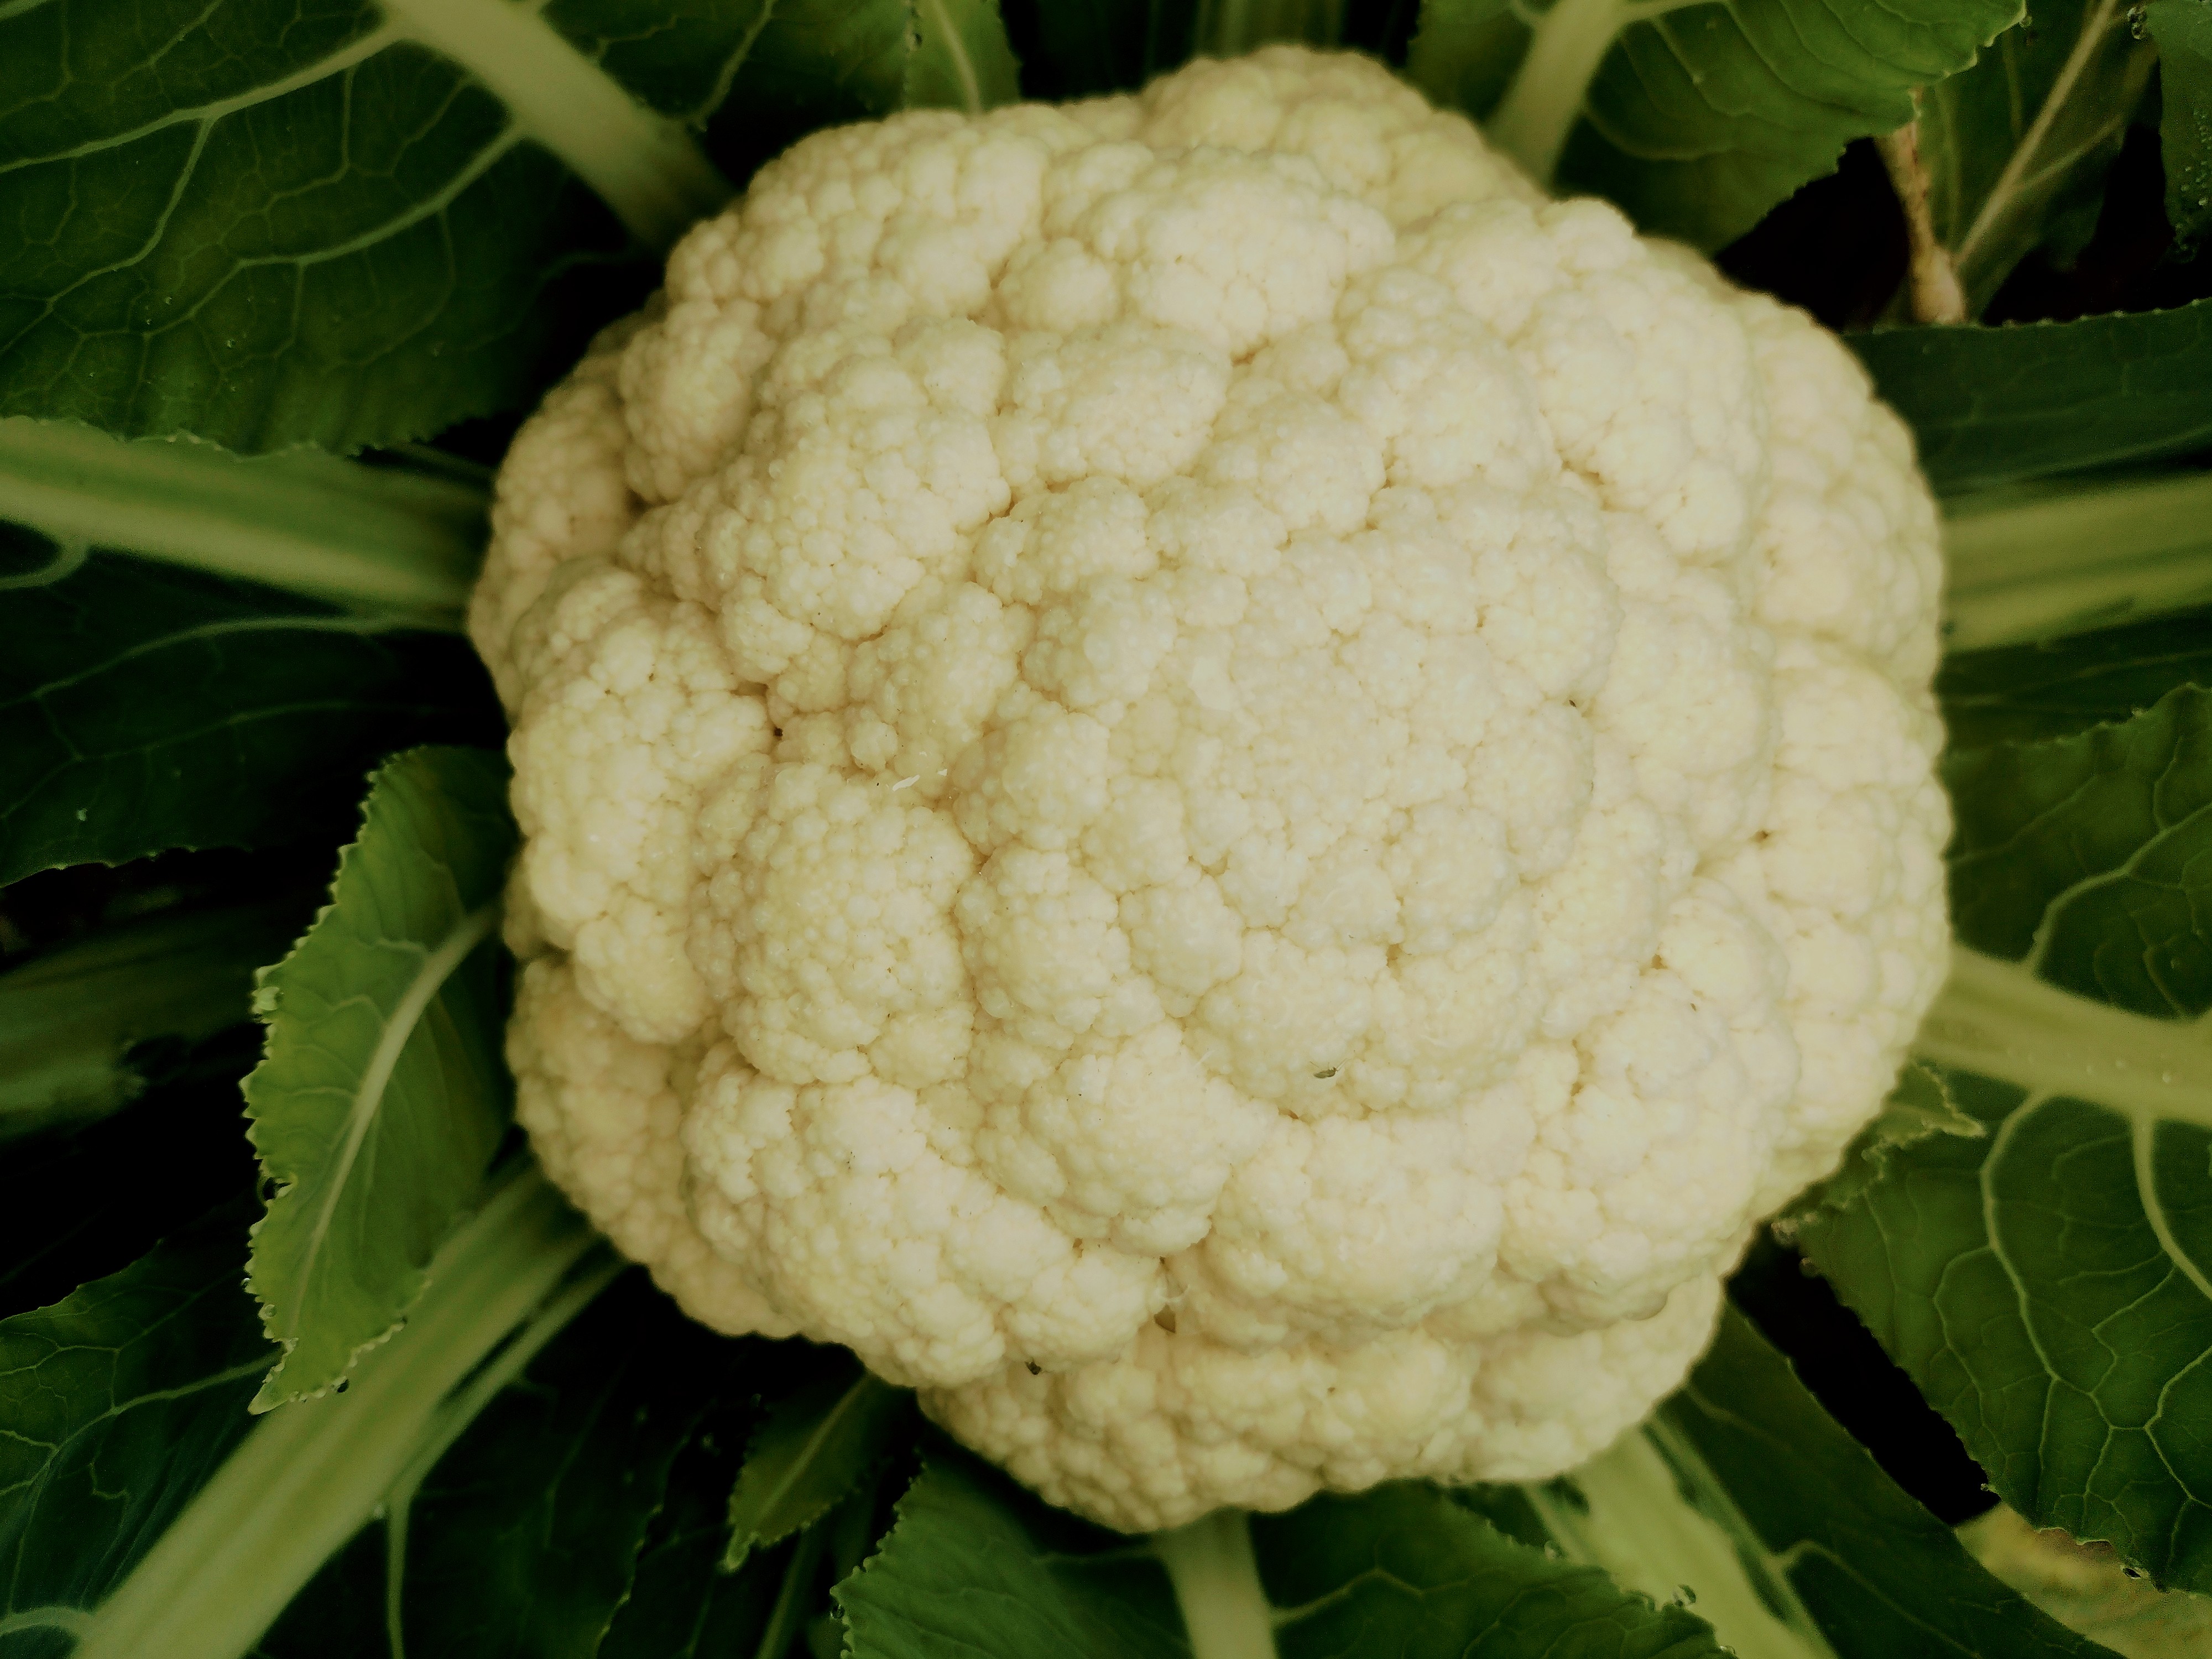
Label: No disease